Gateforth Hall

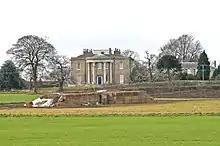
The building, in 2006

Gateforth Hall is a historic building in Gateforth, a village in North Yorkshire, in England.